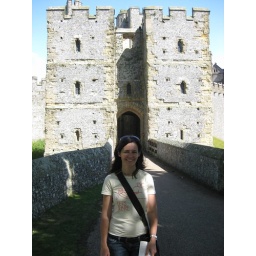
Georgia in front of the castle bridge